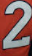
Number: 2